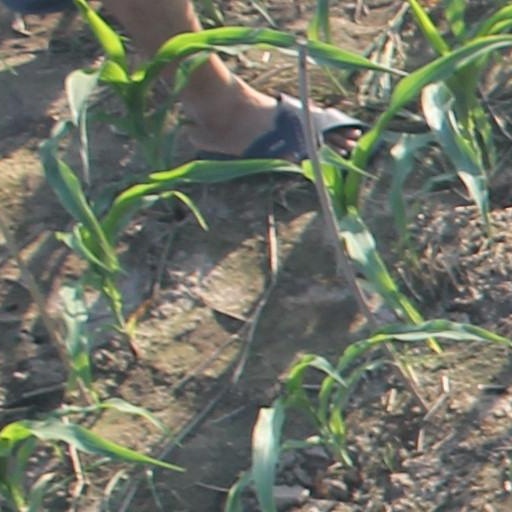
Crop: maize; corn